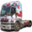
Label: truck